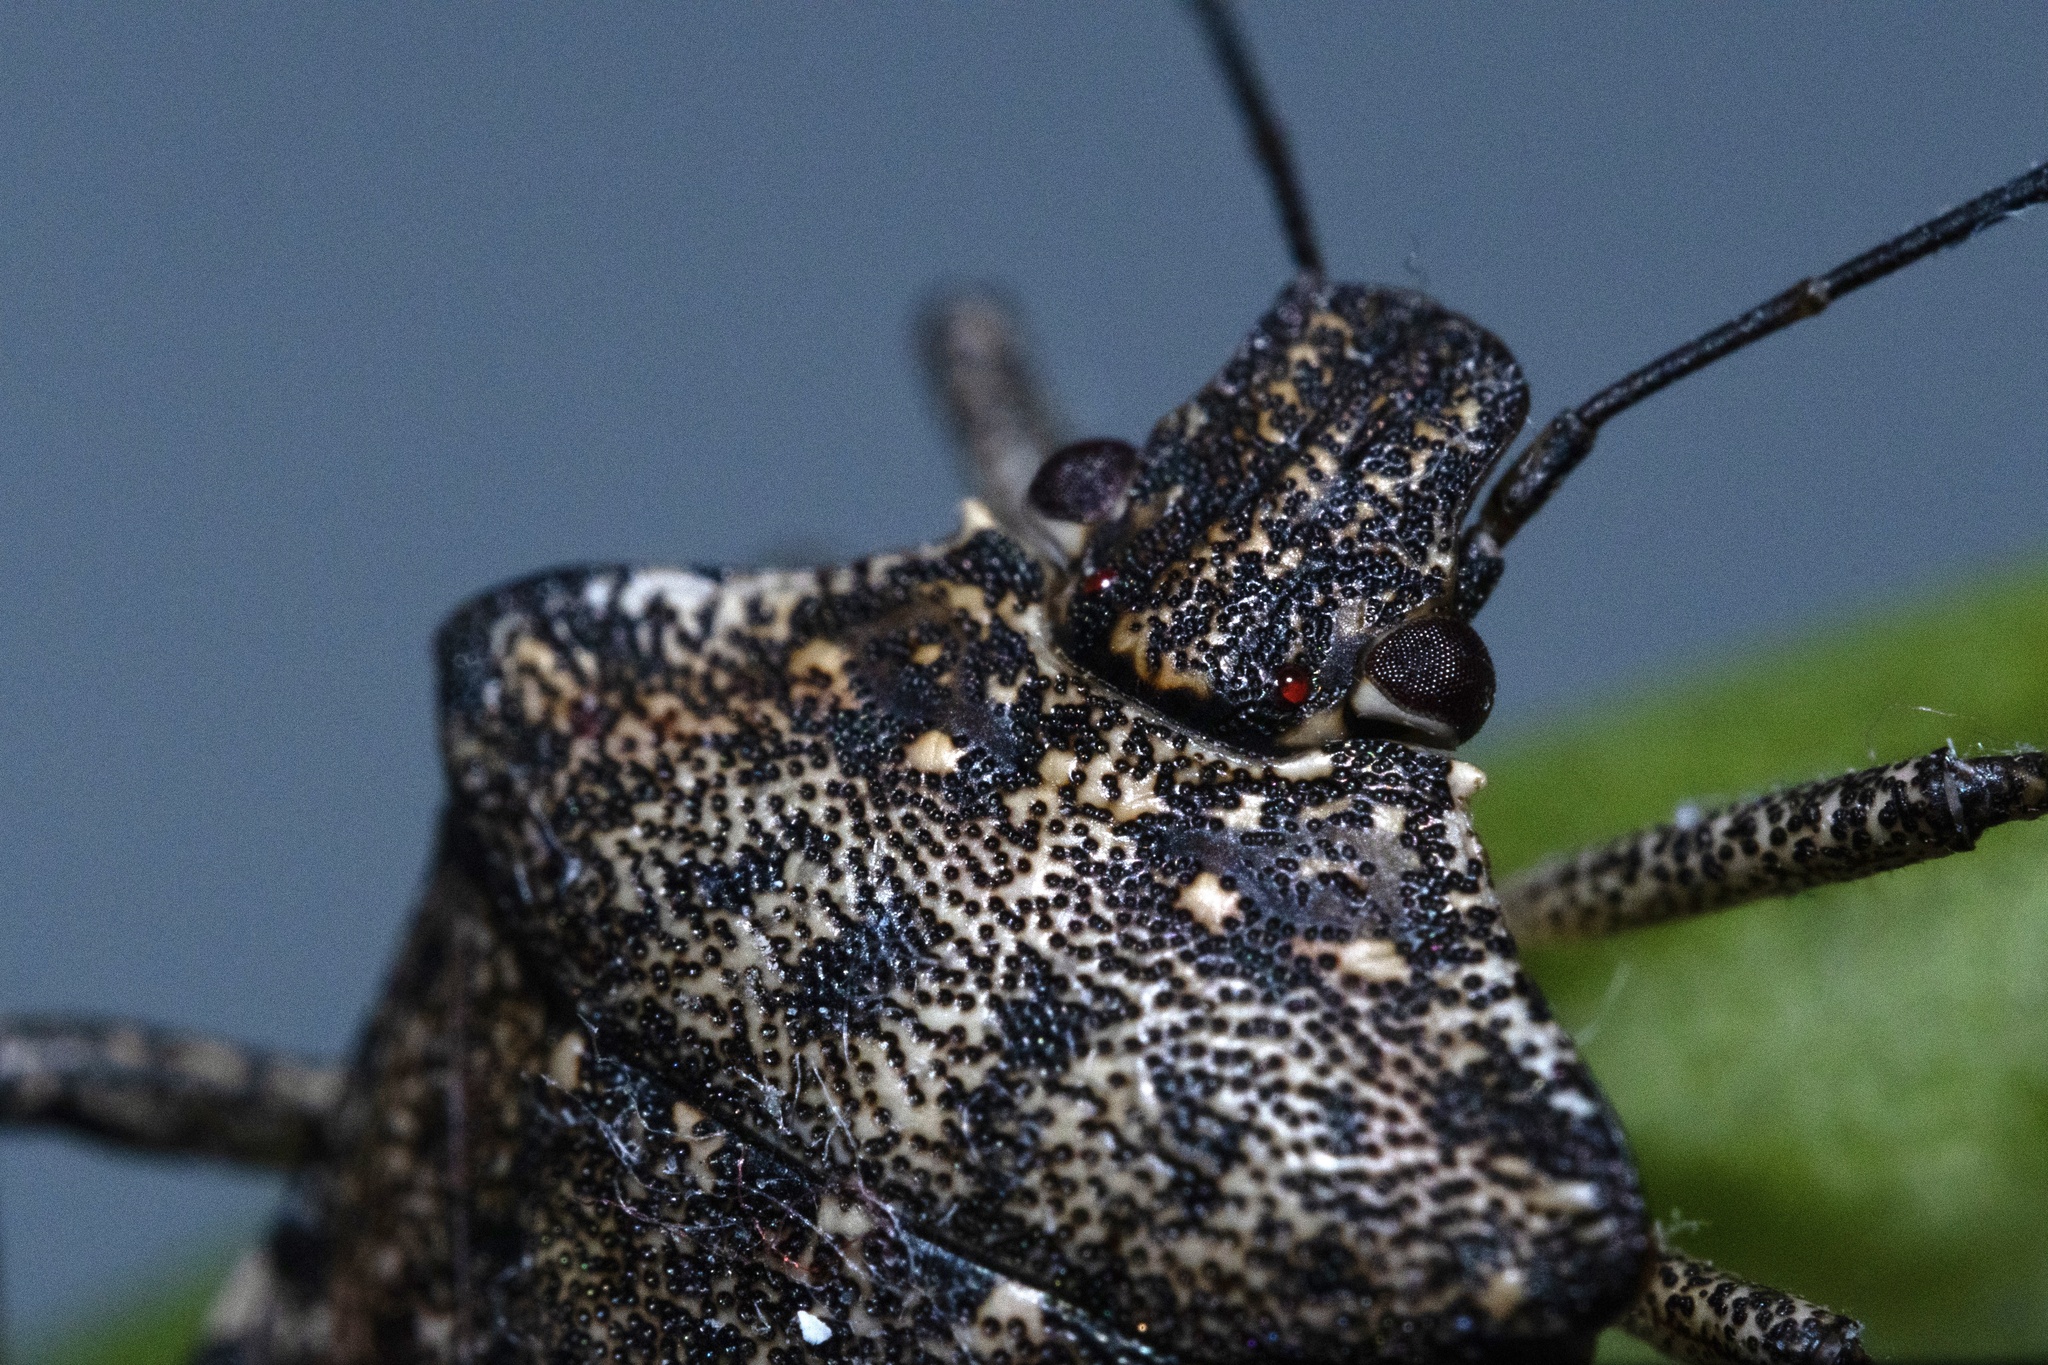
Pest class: stink_bug